Break Point (film)

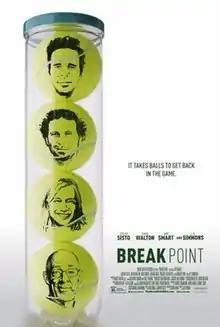
Promotional movie poster

Break Point is a U.S. comedy film directed by Jay Karas. The film stars Jeremy Sisto and David Walton as two estranged brothers (and former tennis partners) who reunite and decide to make a run at a grand slam tournament.